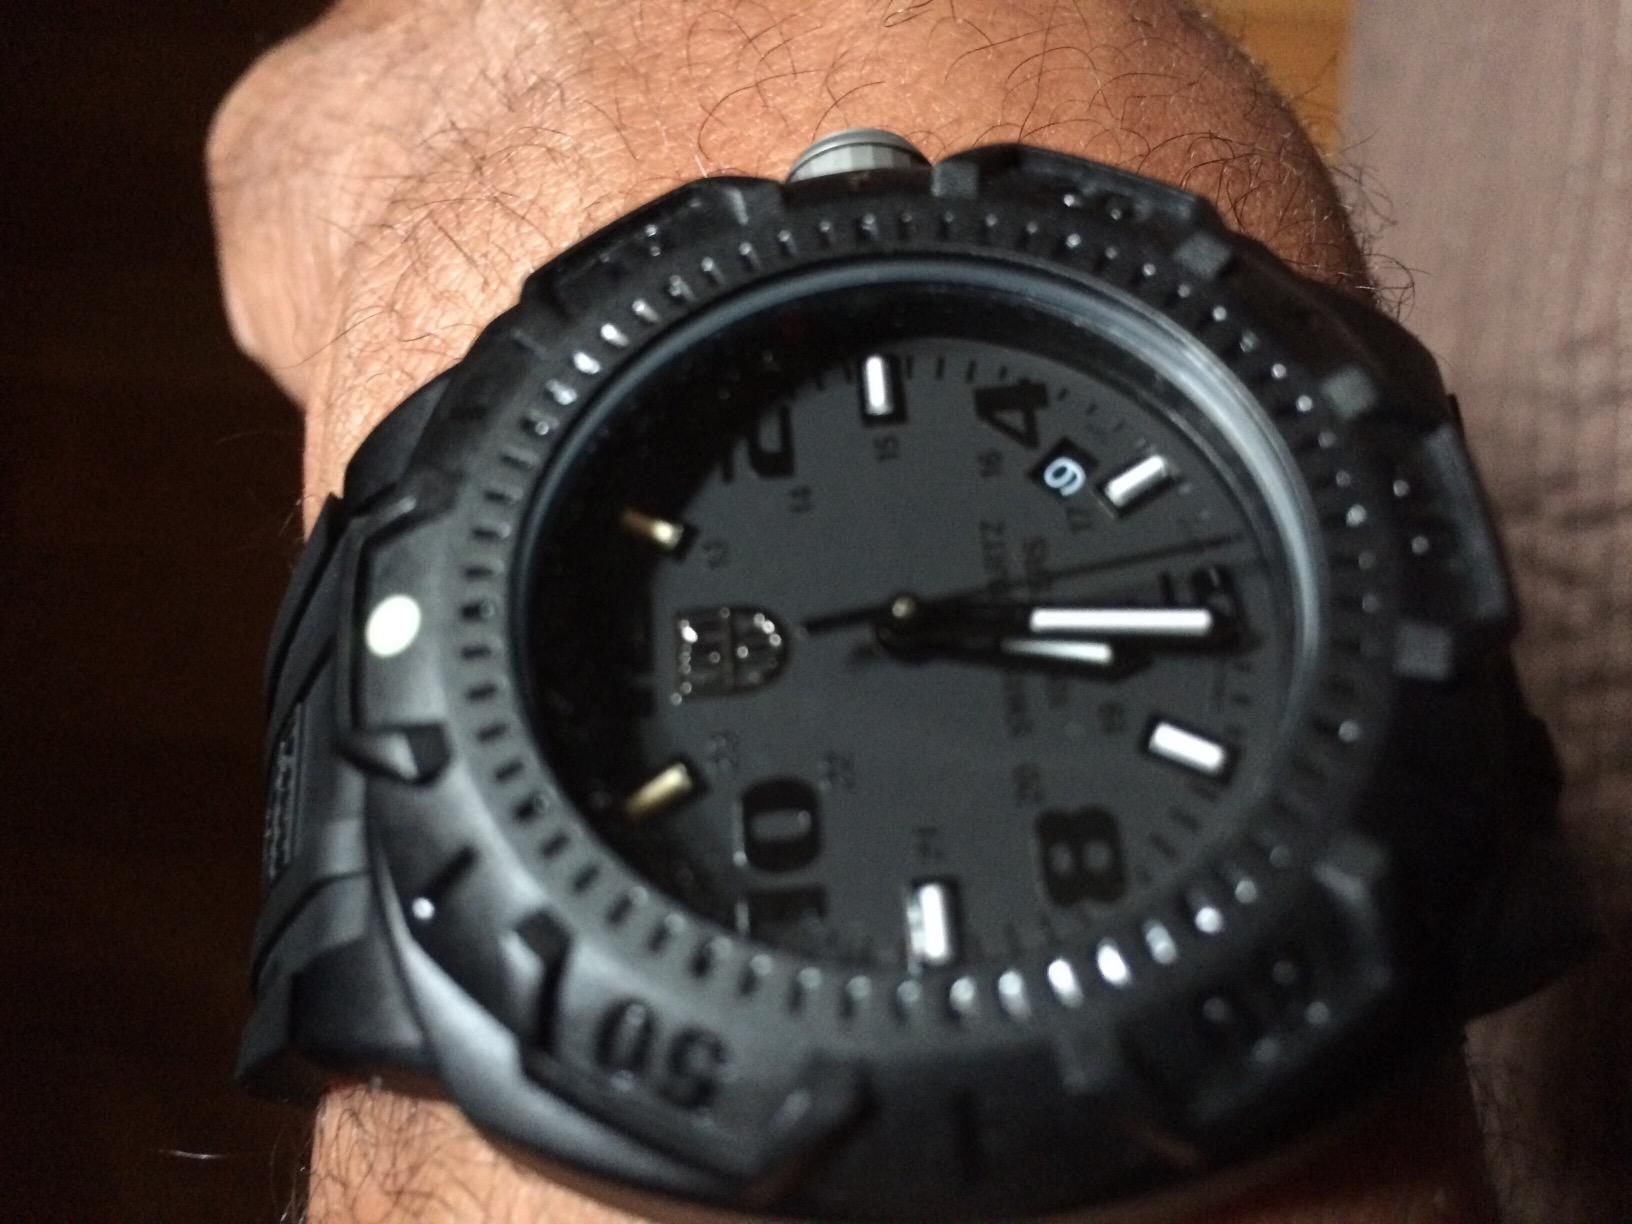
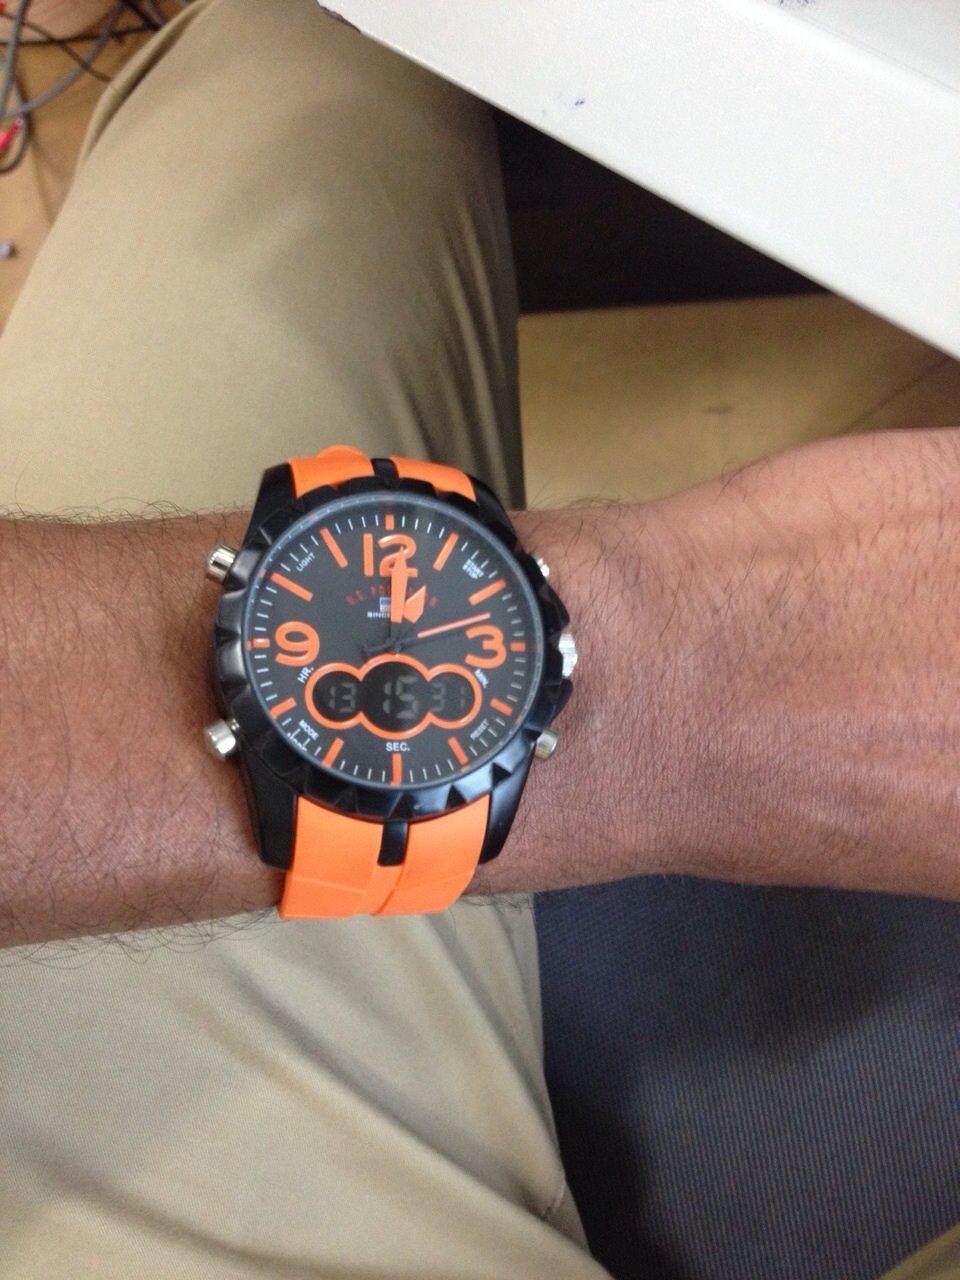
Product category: accessories_watch
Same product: no